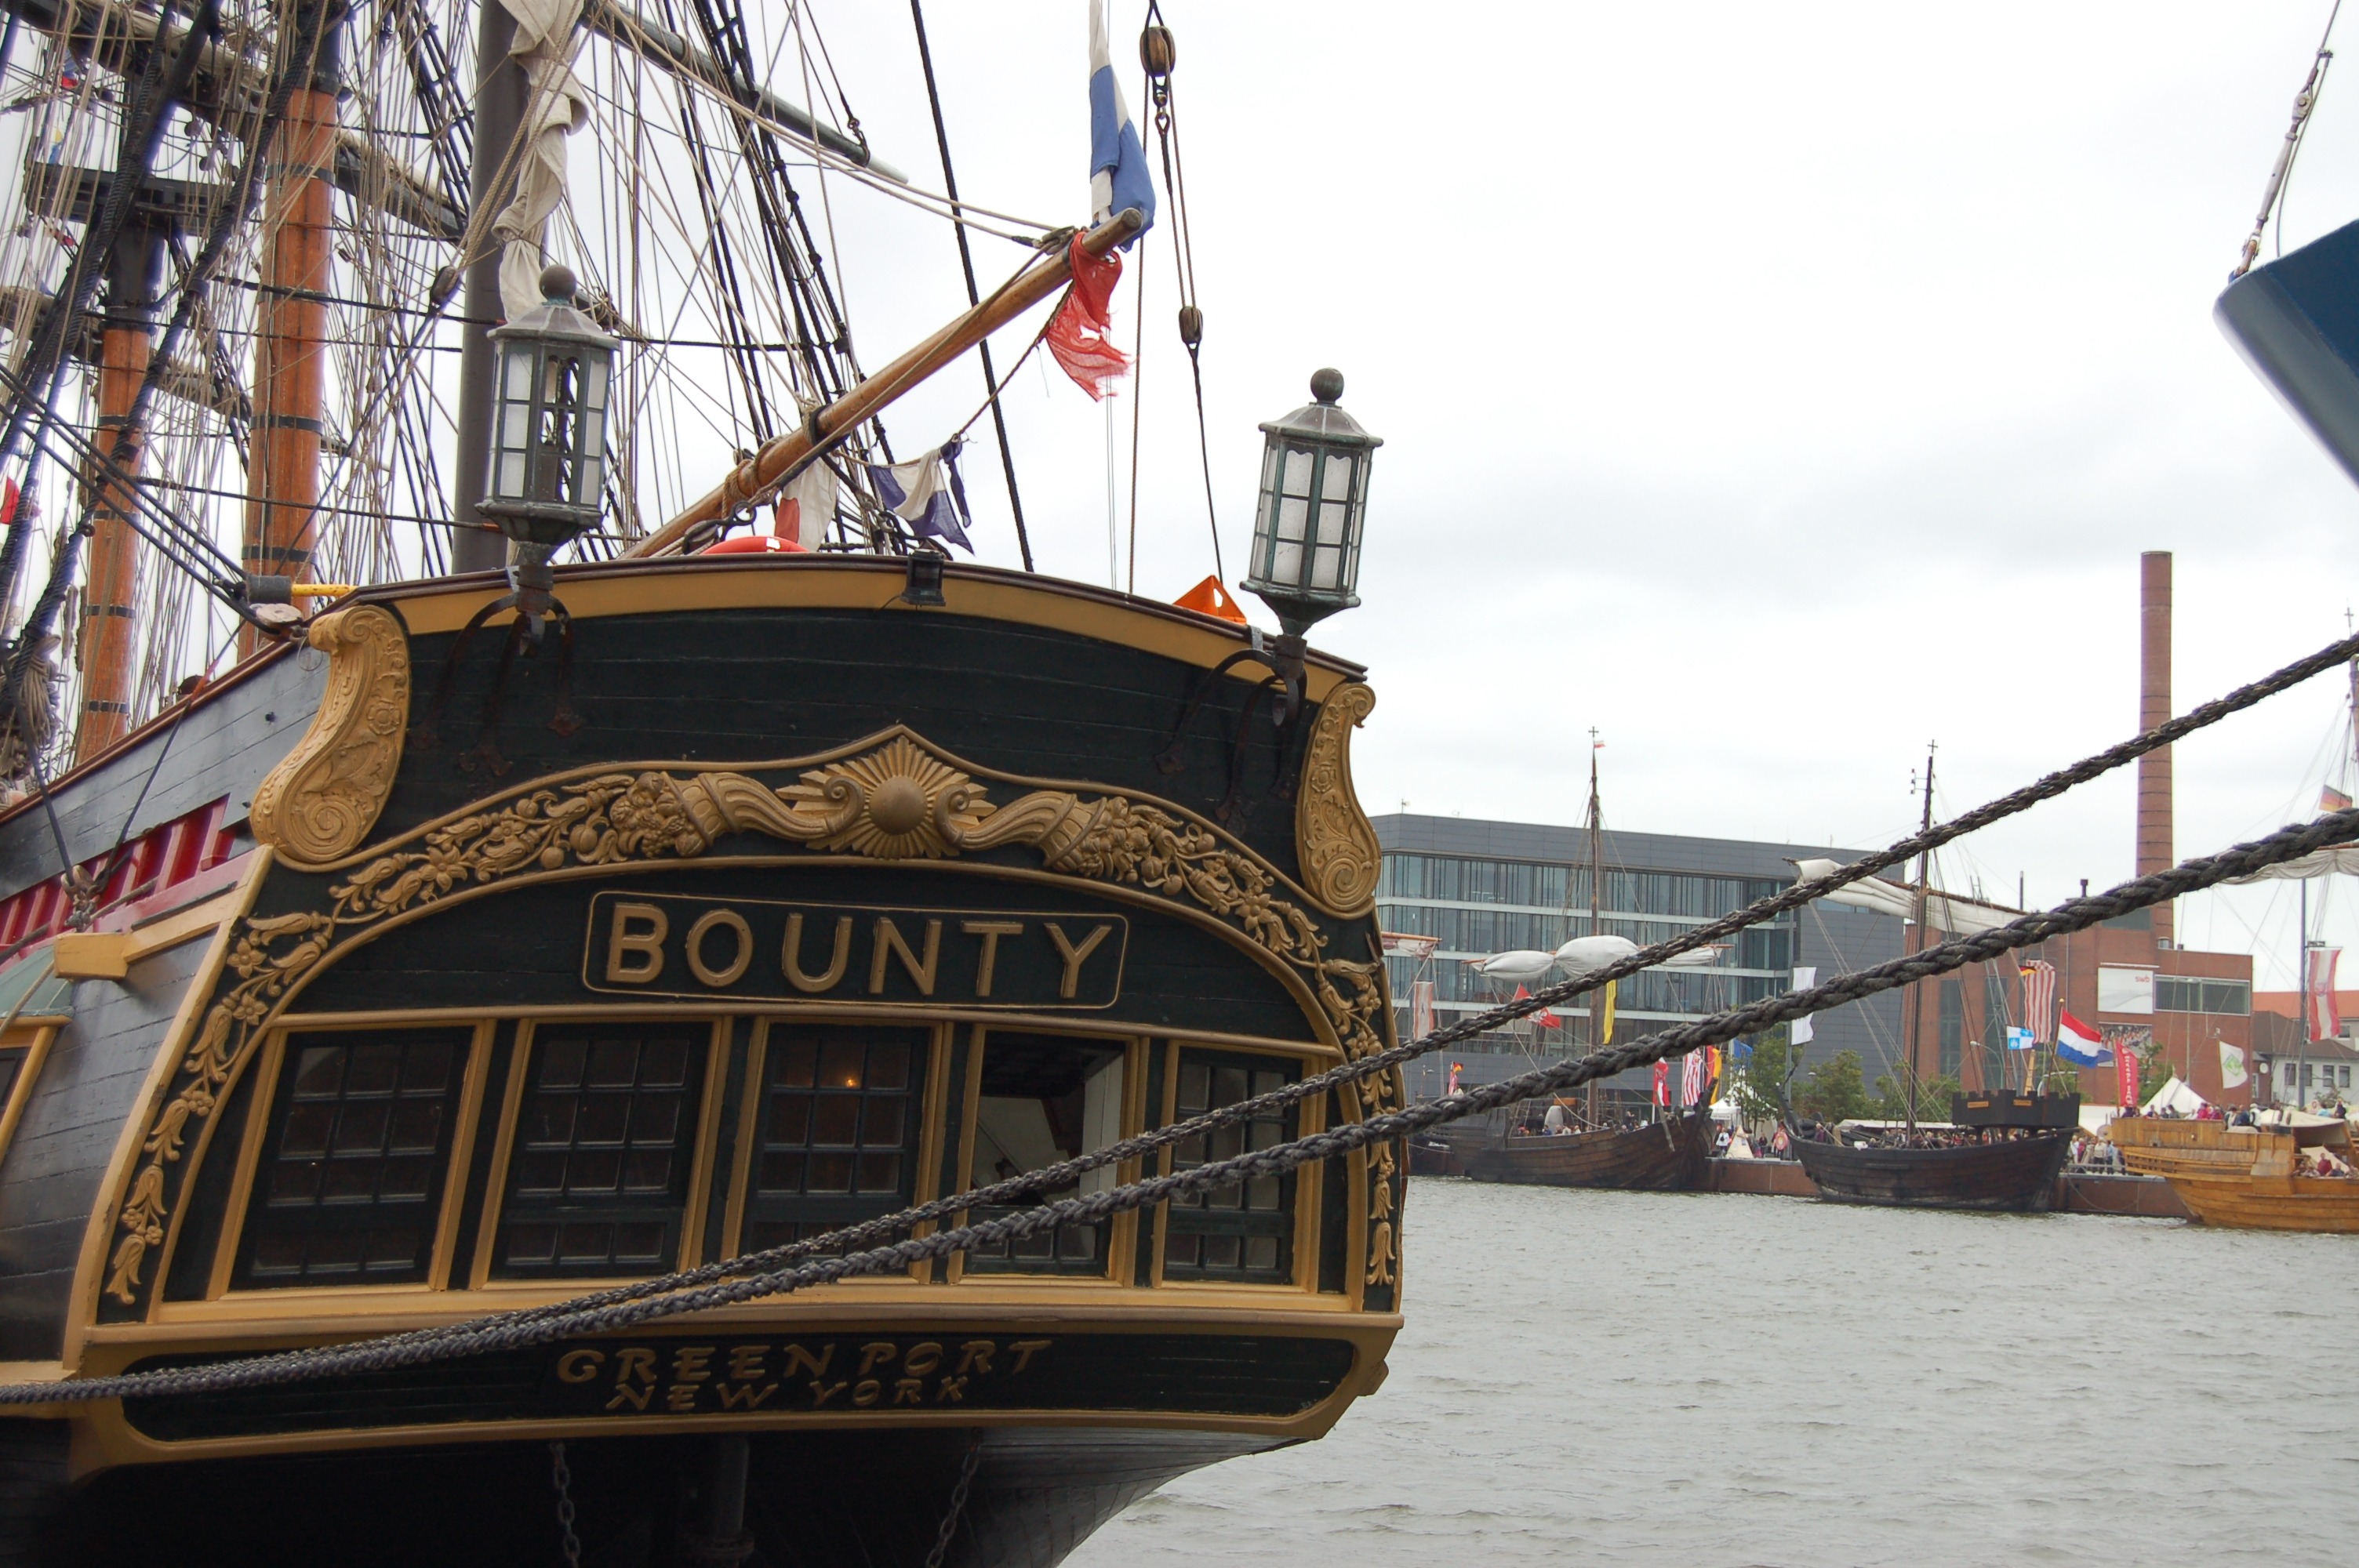
water, boat, wind, building, ship, vehicle, nostalgia, waterway, ships, sail, history, channel, clipper, sailing vessel, watercraft, windjammer, barque, brig, sailing ship, pirate ship, tall ship, galleon, caravel, carrack, manila galleon, east indiaman, water transportation, ship replica, old sailing ships